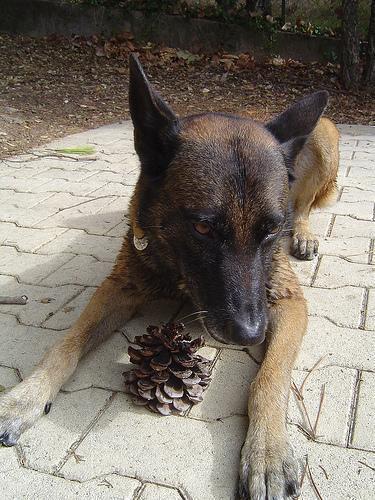
malinois